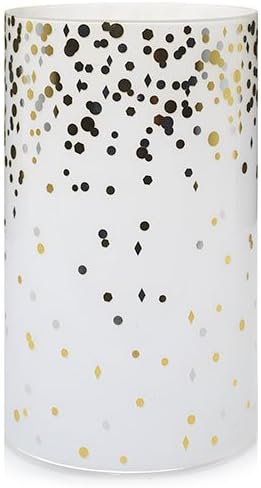
Yankee Candle Cheers Collection Jar Candle Holder
Category: Amazon Home
A simple, yet elegant statement. These jar holders add a refined touch to any setting and complement any of our jar, tumbler or pillar candles.
Features: approx 8" x 5" | Holds all Jar, Tumbler and Pillar Candles